Karen McKevitt

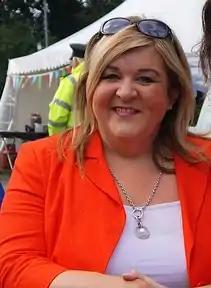

Karen McKevitt is an Irish Social Democratic and Labour Party (SDLP) politician who served as a Member of the Northern Ireland Assembly (MLA) for South Down from 2011 to 2016.